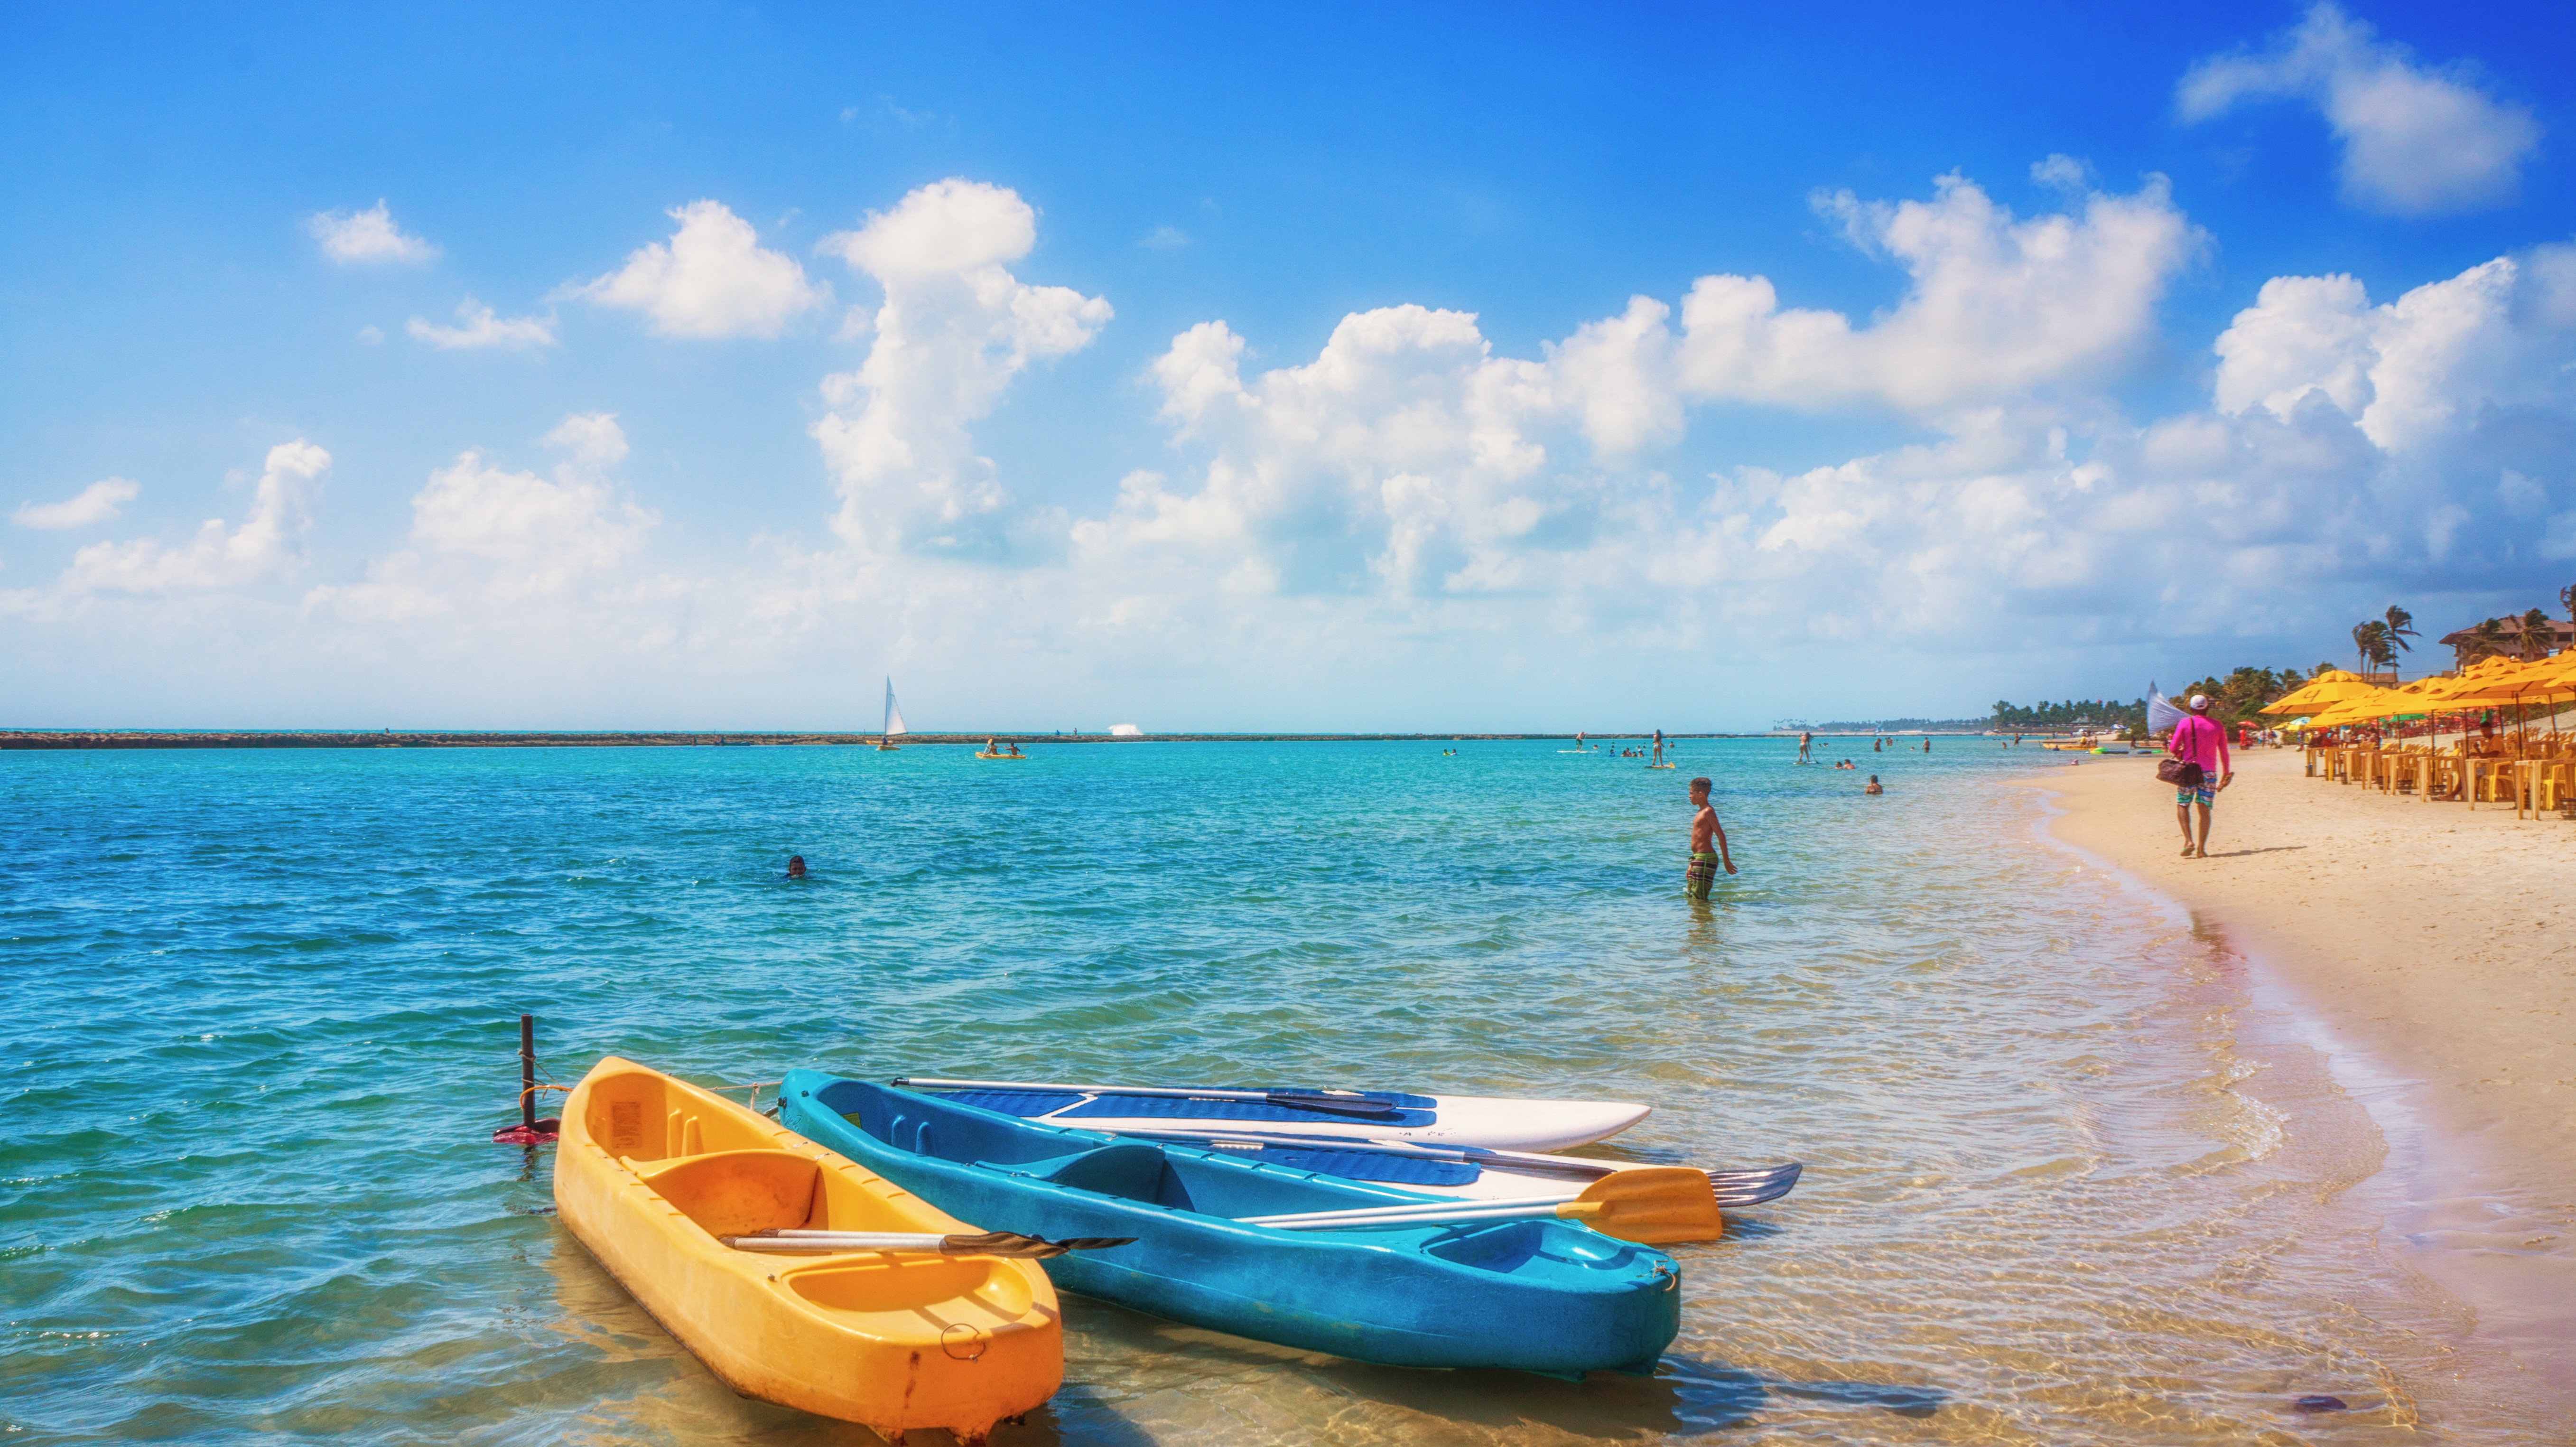
beach, landscape, sea, water, nature, sand, ocean, horizon, sky, boat, shore, summer, vacation, canoe, diving, tranquility, green, vehicle, umbrella, lagoon, bay, island, blue, yellow, trip, kayak, reef, stones, waves, holidays, boating, mar, agua, litoral, sol, caribbean, brazil, watercraft, pernambuco, ipojuca, orla, beira mar, scenario, high wall, long tail boat